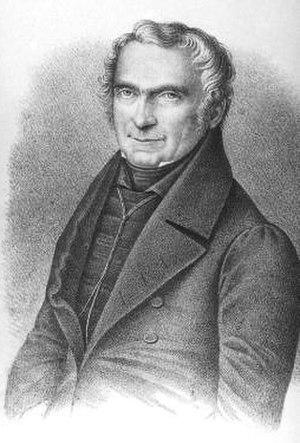
Johann Natterer est un naturaliste autrichien, né le 9 novembre 1787 à Laxenburg près de Vienne et mort le 17 juin 1843 dans cette même ville, célèbre pour avoir participé à l'expédition scientifique autrichienne au Brésil.